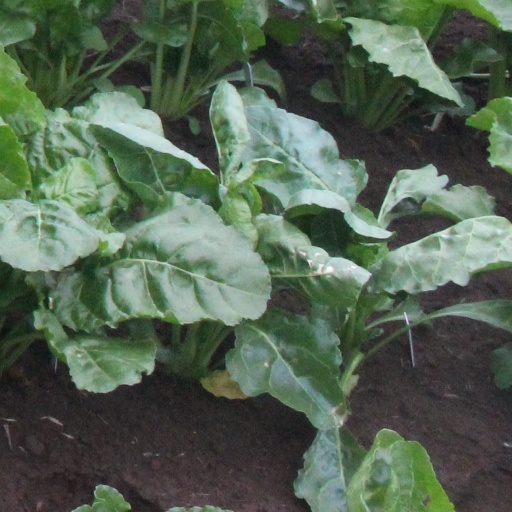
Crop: sugar beet